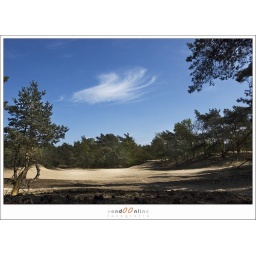
a lonely cloud hovering above a sanddune inside the forest